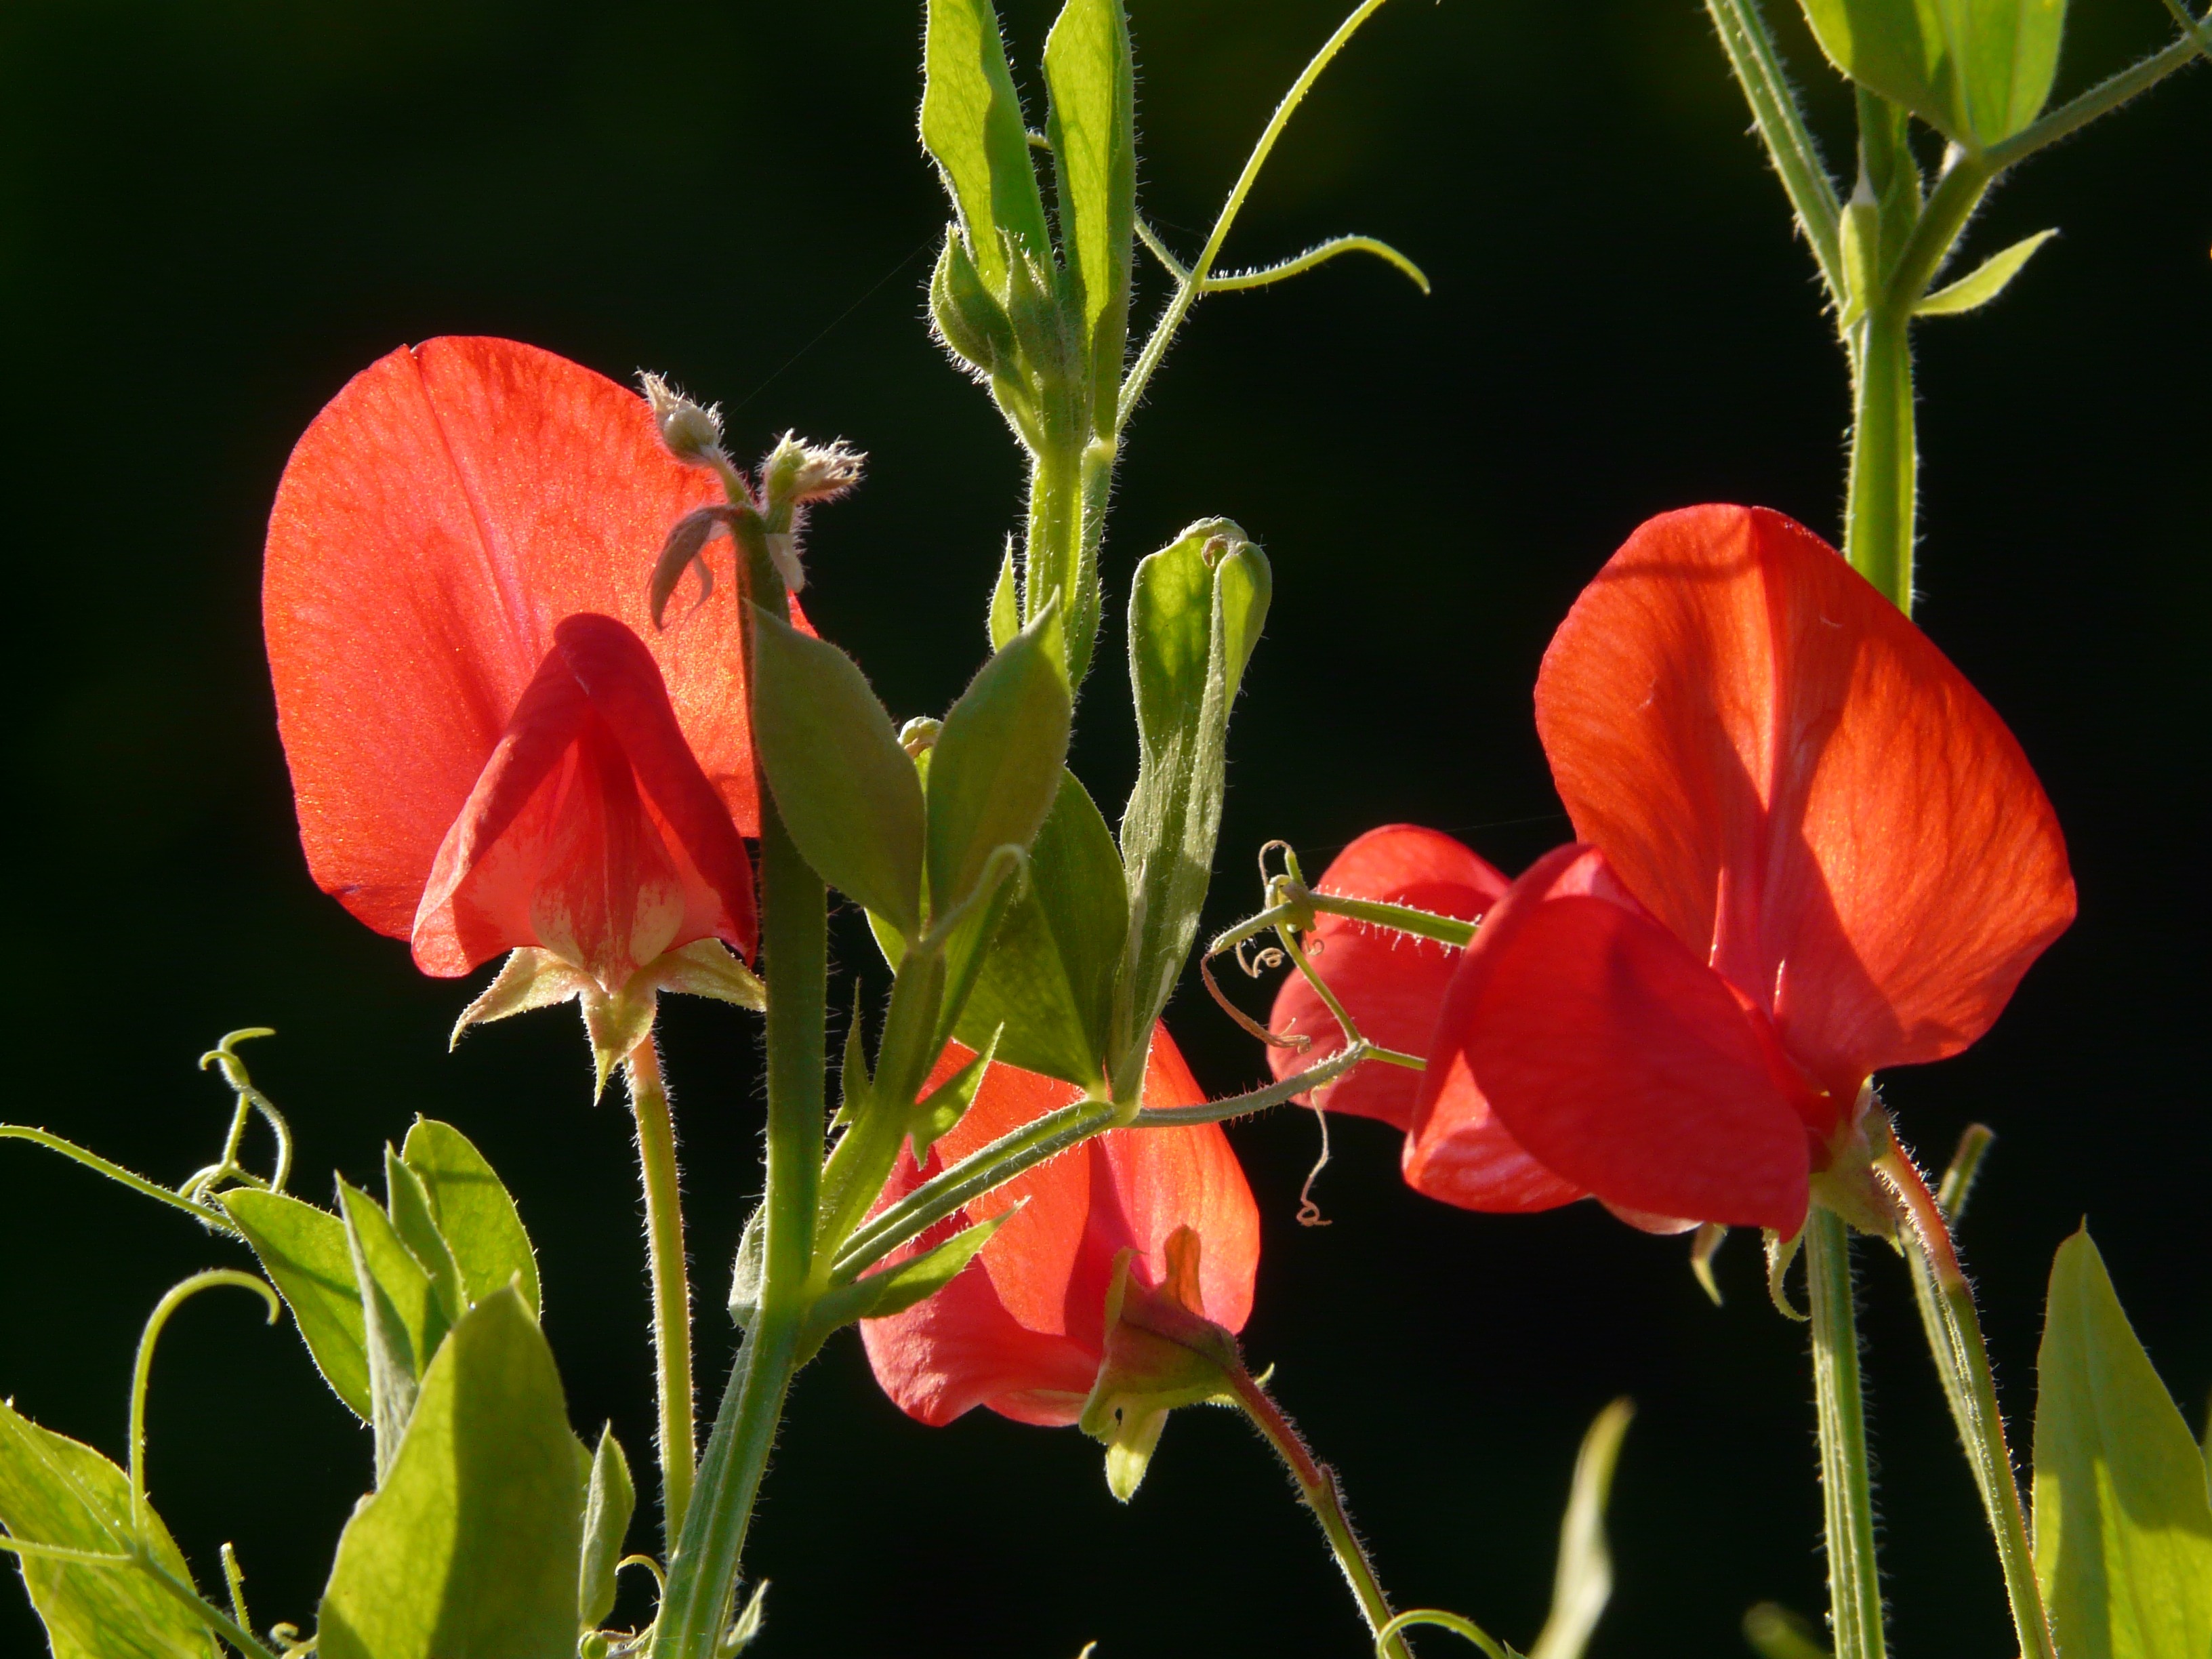
blossom, plant, flower, petal, bloom, red, color, botany, colorful, flora, wildflower, vicia, flower garden, evening primrose, back light, macro photography, legume, flowering plant, fabaceae, vetch, faboideae, plant stem, land plant, canna family, everlasting sweet pea